University of Chicago sit-ins

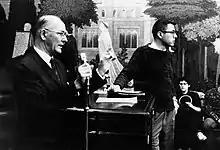
George Beadle and Sanders at the CORE meeting in Ida Noyes Hall, February 1962

Frustrated with Beadle's call for "planned, stable integration," CORE activists, including Bernie Sanders, led a rally at the University of Chicago administration building to protest university president George Beadle's segregated campus housing policy. "We feel it is an intolerable situation when Negro and white students of the university cannot live together in university-owned apartments," Sanders announced at the protest. Sanders and thirty-two other student activists marched into the building and camped outside the president's office.